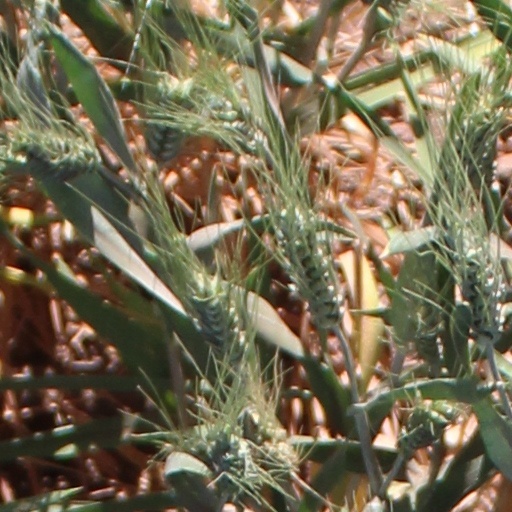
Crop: wheat